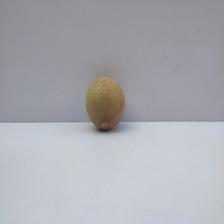
Size: Small